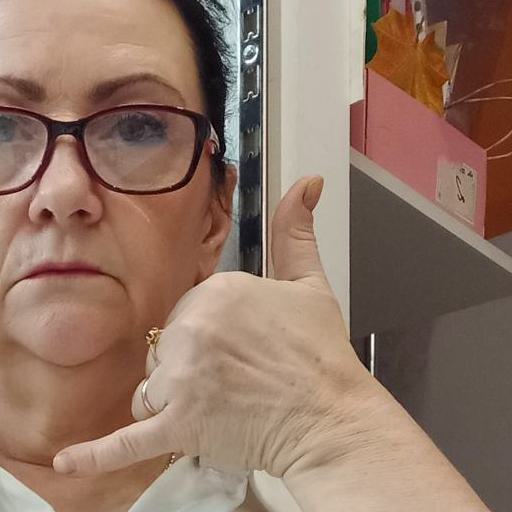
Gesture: call